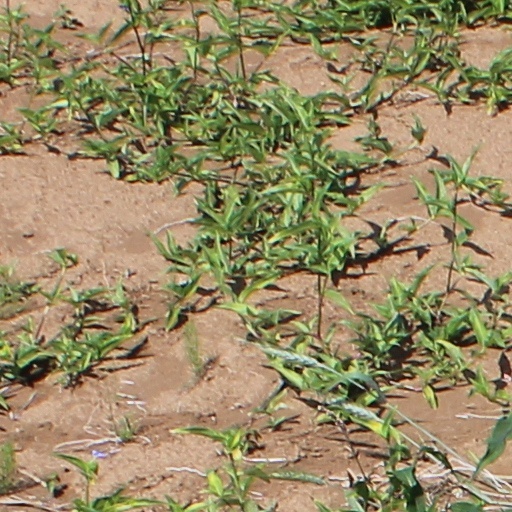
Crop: wheat